Manor house

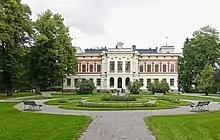
A 19th-century main building of the Hatanpää Manor in Tampere, Finland

While suffixes given to manor houses in recent centuries have little substantive meaning, and many have changed over time, in previous centuries manor names had specific connotations.